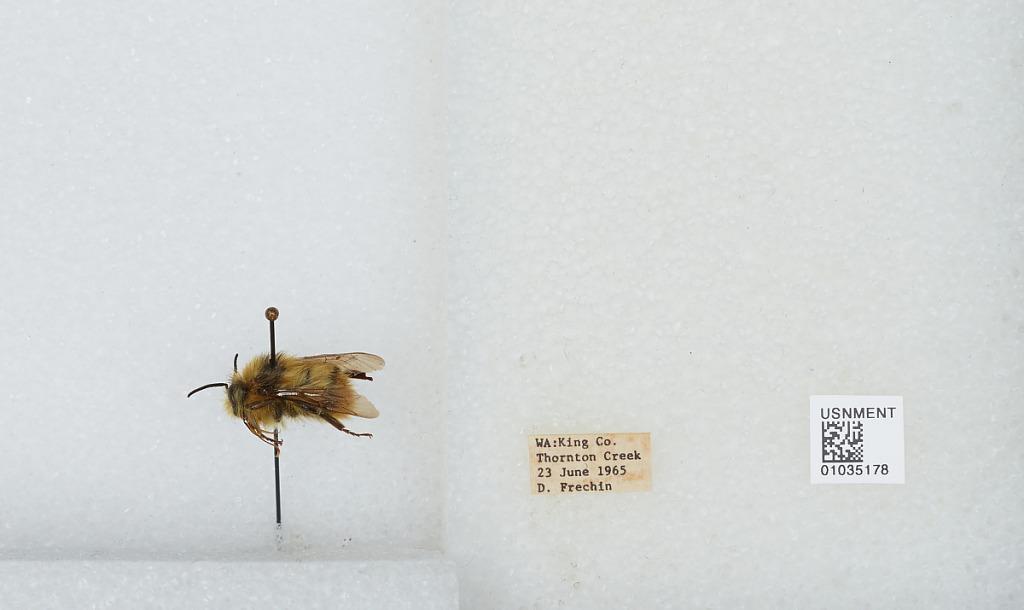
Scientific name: Bombus (Pyrobombus) mixtus Cresson
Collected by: D. Frechin
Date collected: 1965-6-23
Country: United States
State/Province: Washington
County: King
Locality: Thornton Creek
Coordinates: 47.7031, -122.309